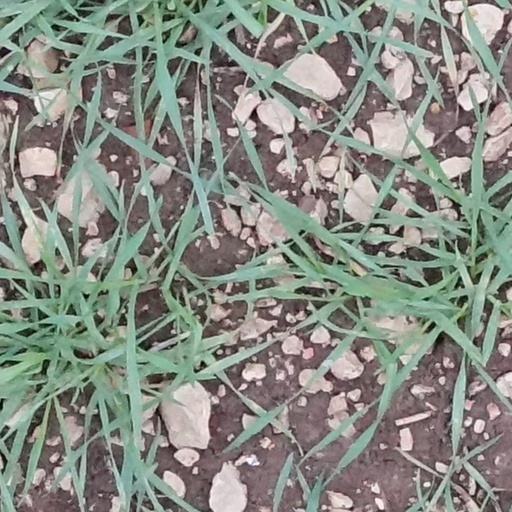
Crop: wheat